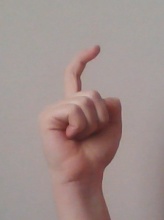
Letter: ra